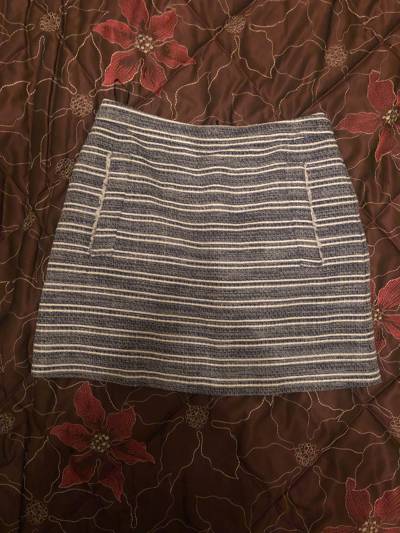
Waste category: clothes